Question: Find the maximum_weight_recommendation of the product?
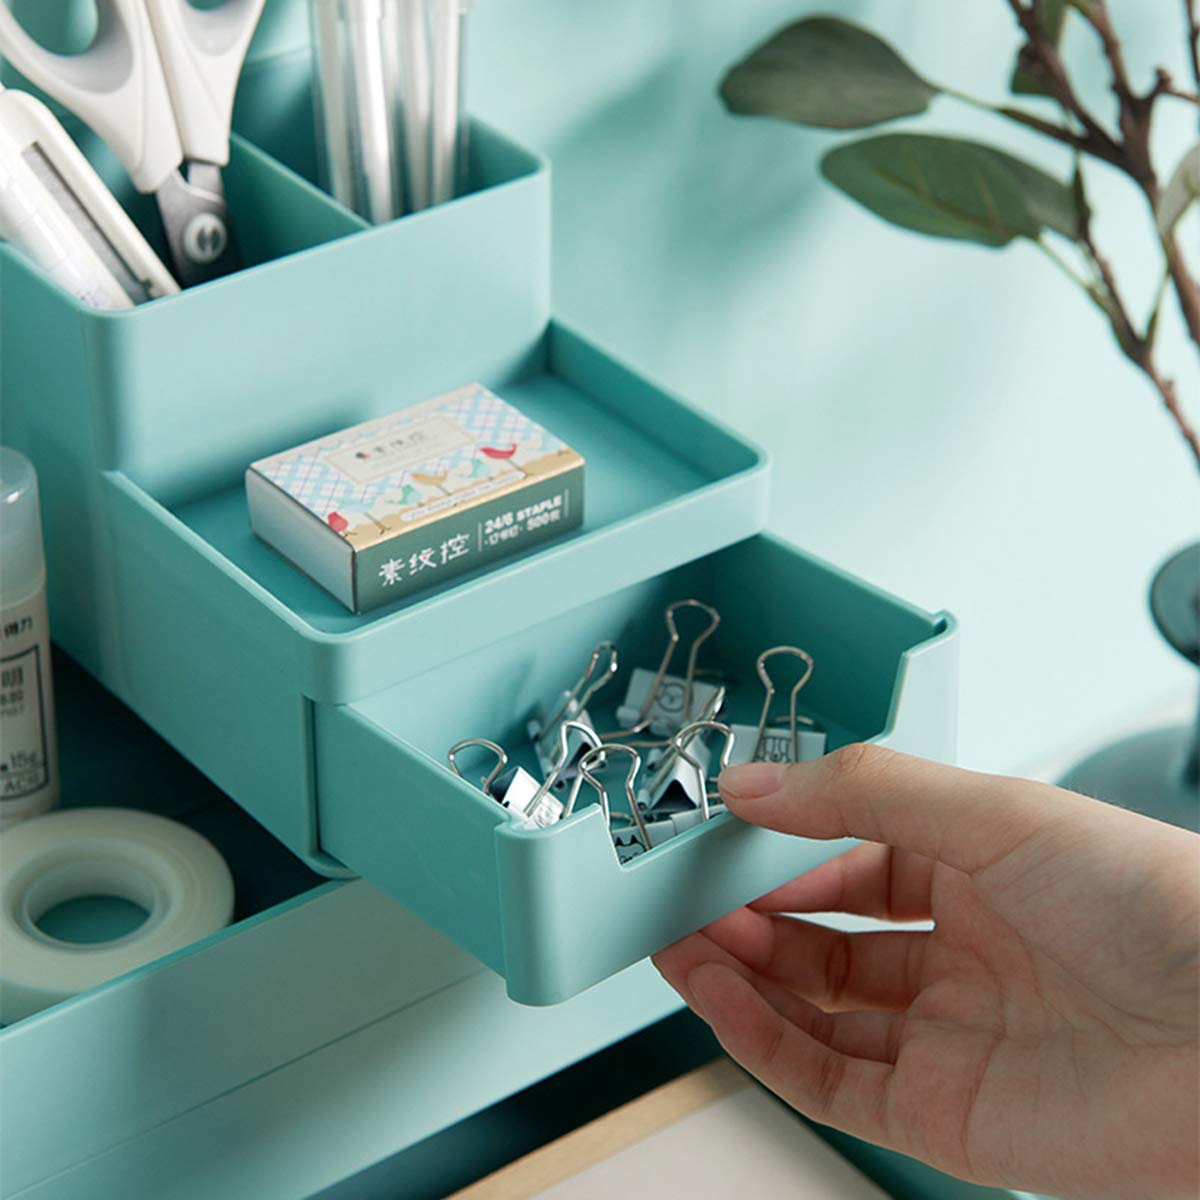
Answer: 15.0 gram